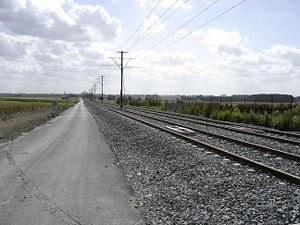
Chronologie des chemins de fer
La ligne T1 du tramway de Valenciennes est une ligne de tramway entrée en service en 2006, originellement sous le nom de Ligne 1 puis Ligne A entre 2010 et 2014, pour enfin redevenir Ligne T1.